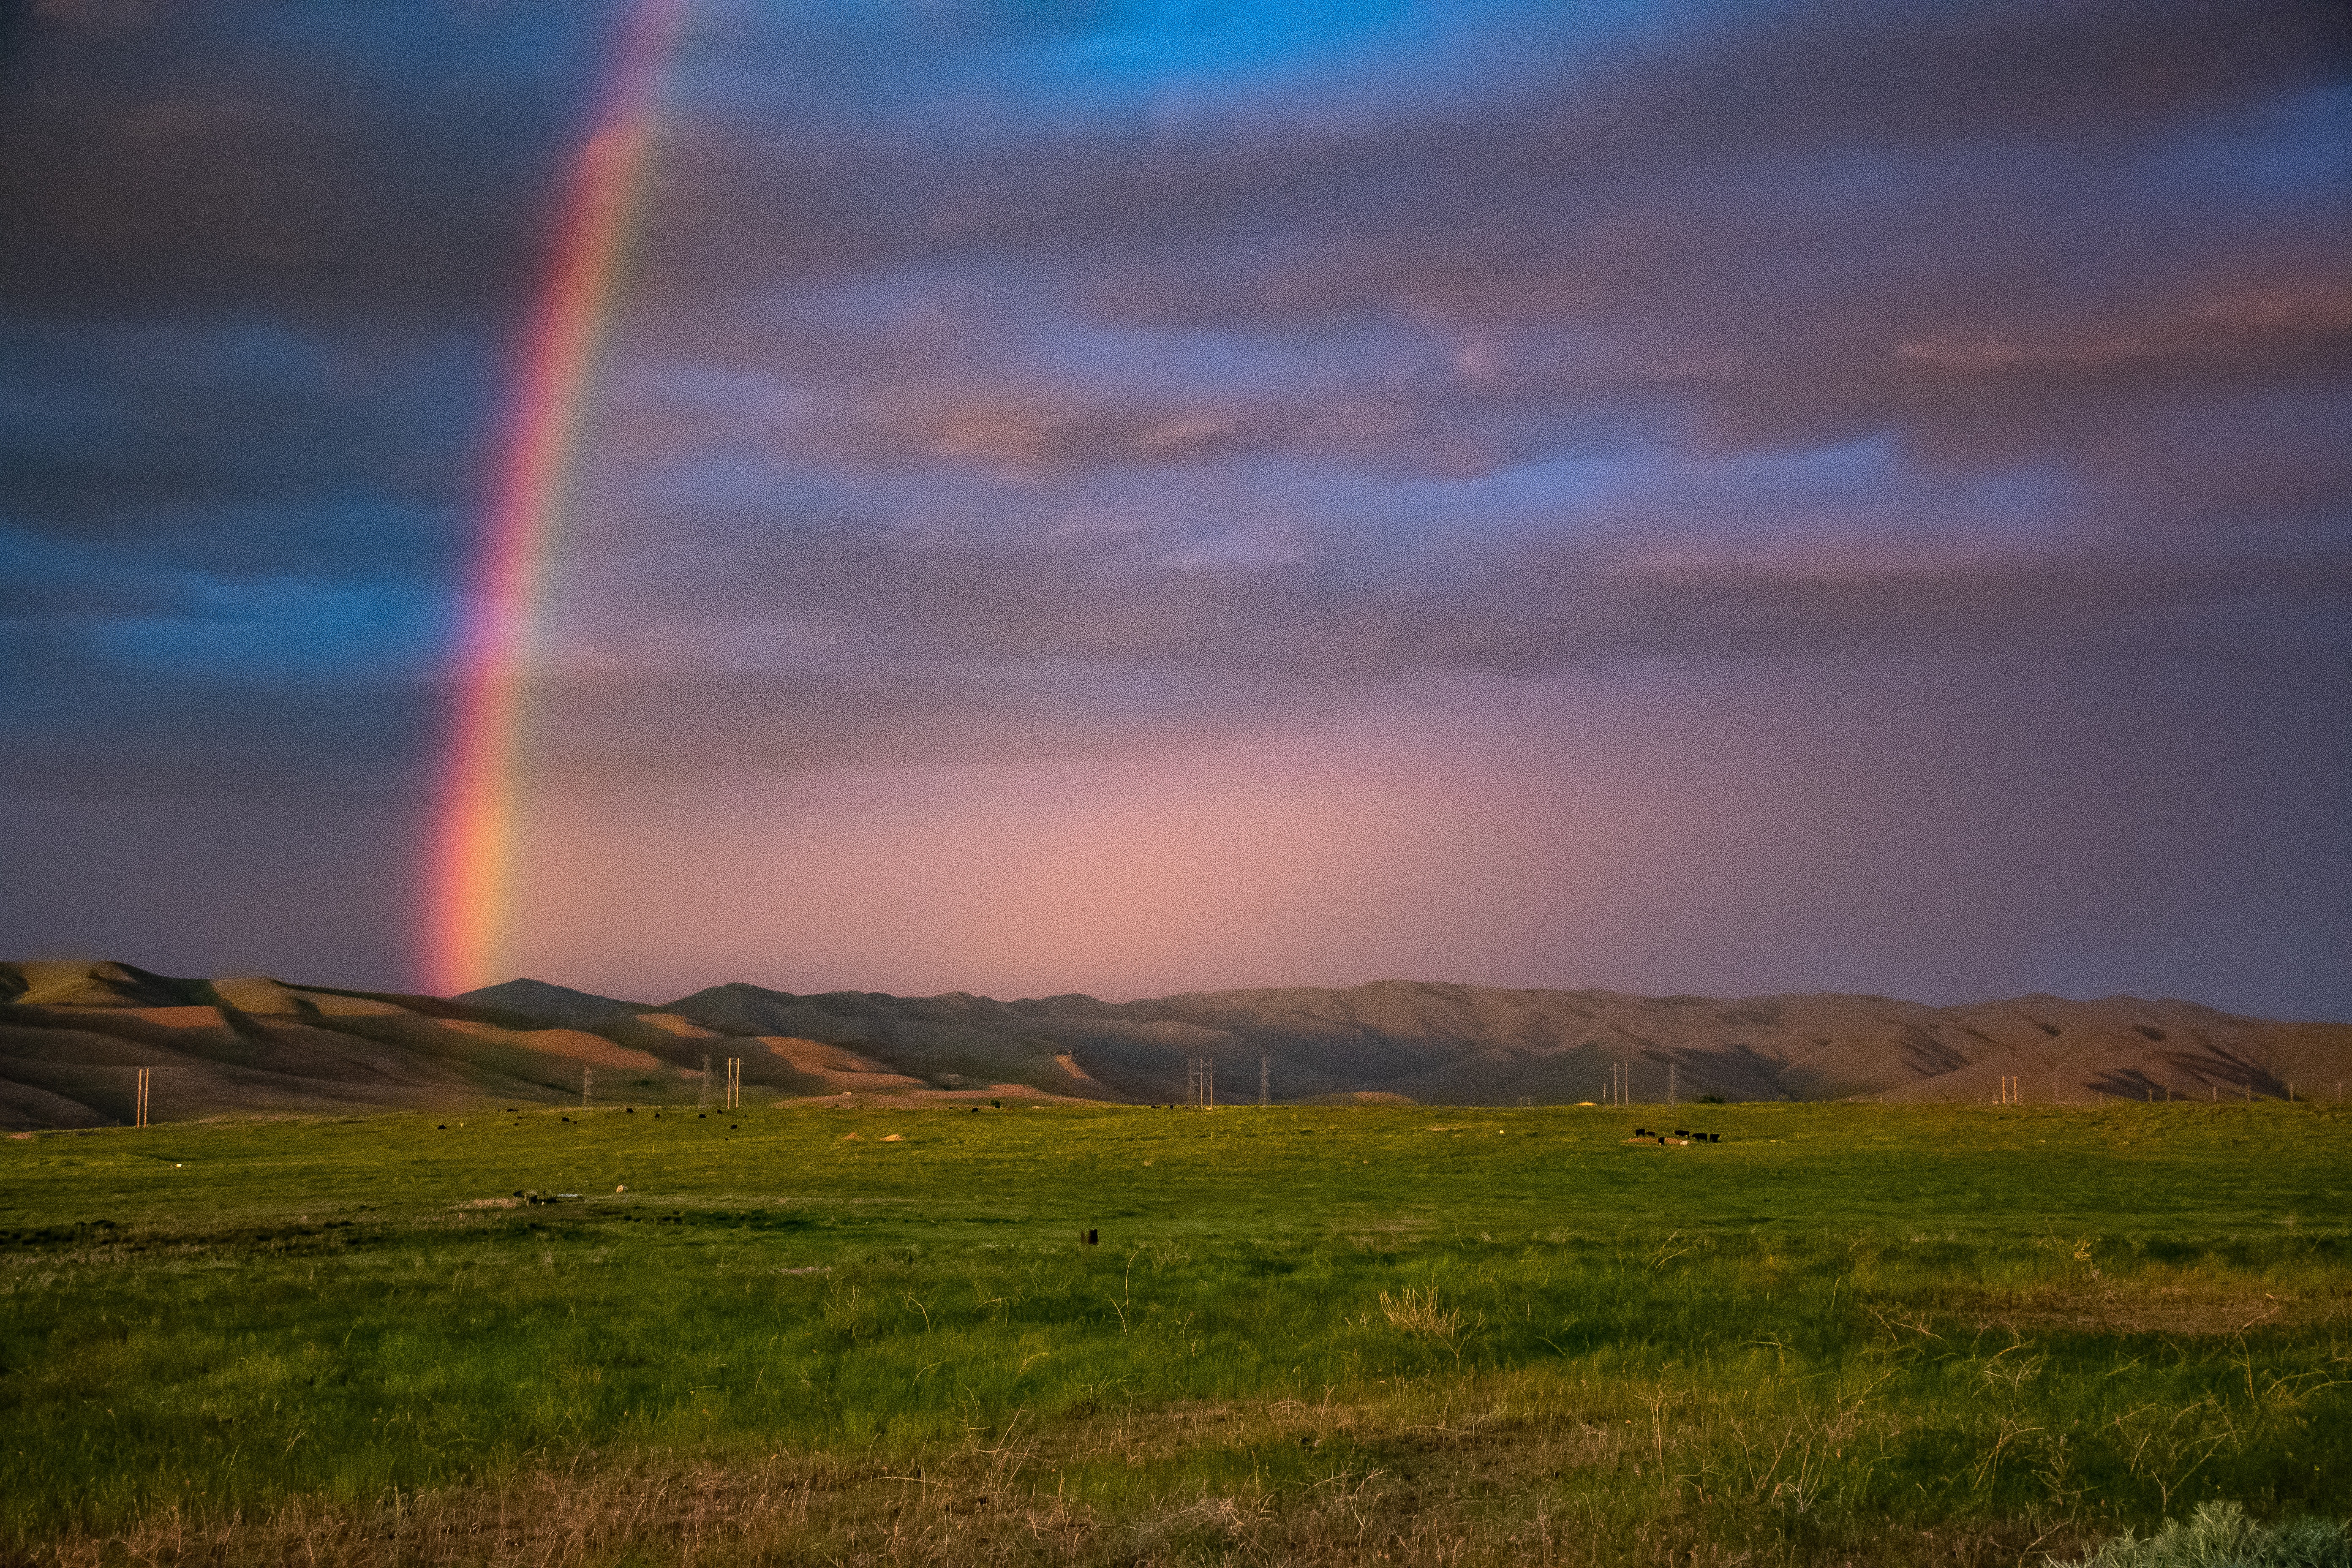
rainbow, sky, grassland, highland, cloud, natural landscape, meteorological phenomenon, tundra, grass, ecoregion, hill, prairie, pasture, landscape, rural area, tree, plain, atmosphere, fell, steppe, evening, meadow, mountain, horizon, national park, plant, rock, wildflower